Alfred Hugenberg

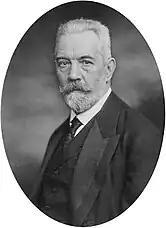
Chancellor Theobald von Bethmann Hollweg in 1913

The chancellor, Theobald von Bethmann Hollweg, was initially an annexationist himself but refused to support the annexationists in public. Under the Constitution of 1871, the Reichstag had limited powers, one of which was the right to pass budgets. In the 1912 elections, the Social Democrats won more seats in the Reichstag than any other party. In 1914, they split into two factions, with the Independent Social Democrats opposing the war and the Majority Social Democrats supporting the war on the grounds that Russia was supposedly about to attack Germany. However, the Majority Social Democrats were opposed to the annexationists, and to secure their cooperation in passing budgets, Bethmann Hollweg refused to support the annexationists in public. Bethmann Hollweg's – drafted in September 1914 at a time when the fall of Paris was believed to be imminent, as the German armies had almost reached the French capital, and to be issued when Paris fell – was remarkably similar to the Hugenberg–Class memo.